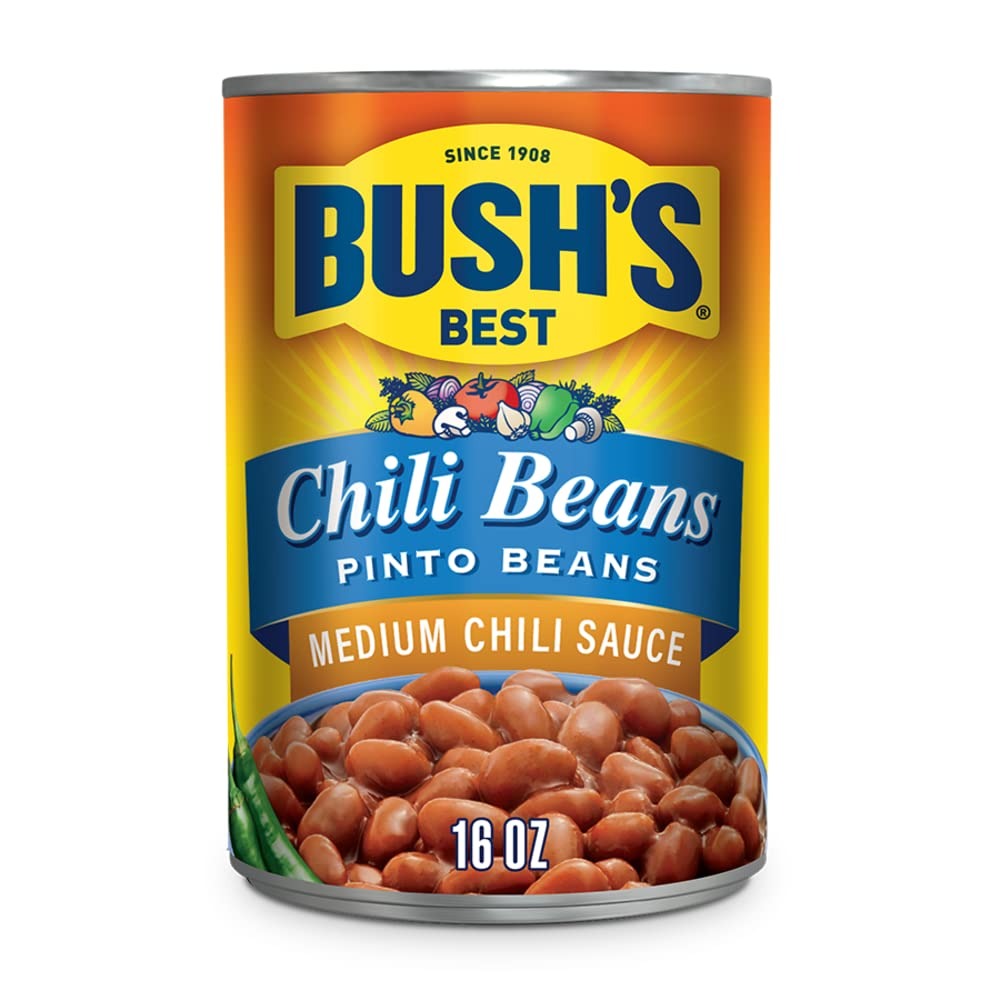
Item Name: BUSH'S BEST Chili Pinto Beans in a Medium Chili Sauce, Source Of Plant Based Protein And Fiber, Low Fat, Gluten Free, 16 oz
Bullet Point 1: CANNED CHILI BEANS: We slow cook tender pinto beans in a tangy Southwestern chili sauce flavored from chili peppers, sweet tomatoes and onion to add just enough (but not too much) kick to your favorite recipe
Bullet Point 2: CANNED BEANS: Stock your pantry with 16 ounce recyclable cans of BUSH'S BEST Chili Pinto Beans in a Medium Chili Sauce
Bullet Point 3: PLANT-BASED PROTEIN AND FIBER: Each 1/2 cup serving contains 110 calories, 6g of plant based protein and 5g of fiber (17% DV)
Bullet Point 4: DAIRY FREE AND CASEIN FREE: All BUSH’S canned bean products are dairy and casein free
Bullet Point 5: BUSH'S CHILI BEANS: Make your best chili even better and get that cooked-all-day flavor in just minutes with BUSH’S Chili Beans;
Value: 16.0
Unit: ounce

Price: 5.91